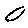
Label: 0